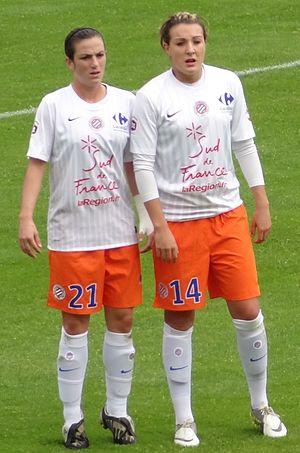
Claire Lavogez est une footballeuse internationale française, née le 18 juin 1994 à Calais. Elle évolue au poste de milieu de terrain aux Girondins de Bordeaux en Division 1, ainsi qu'en Équipe de France.